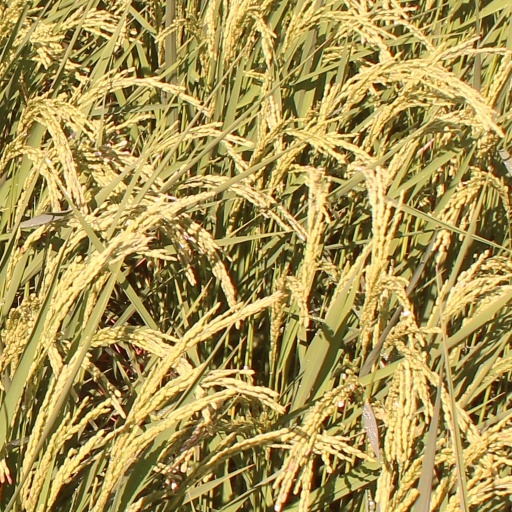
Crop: rice